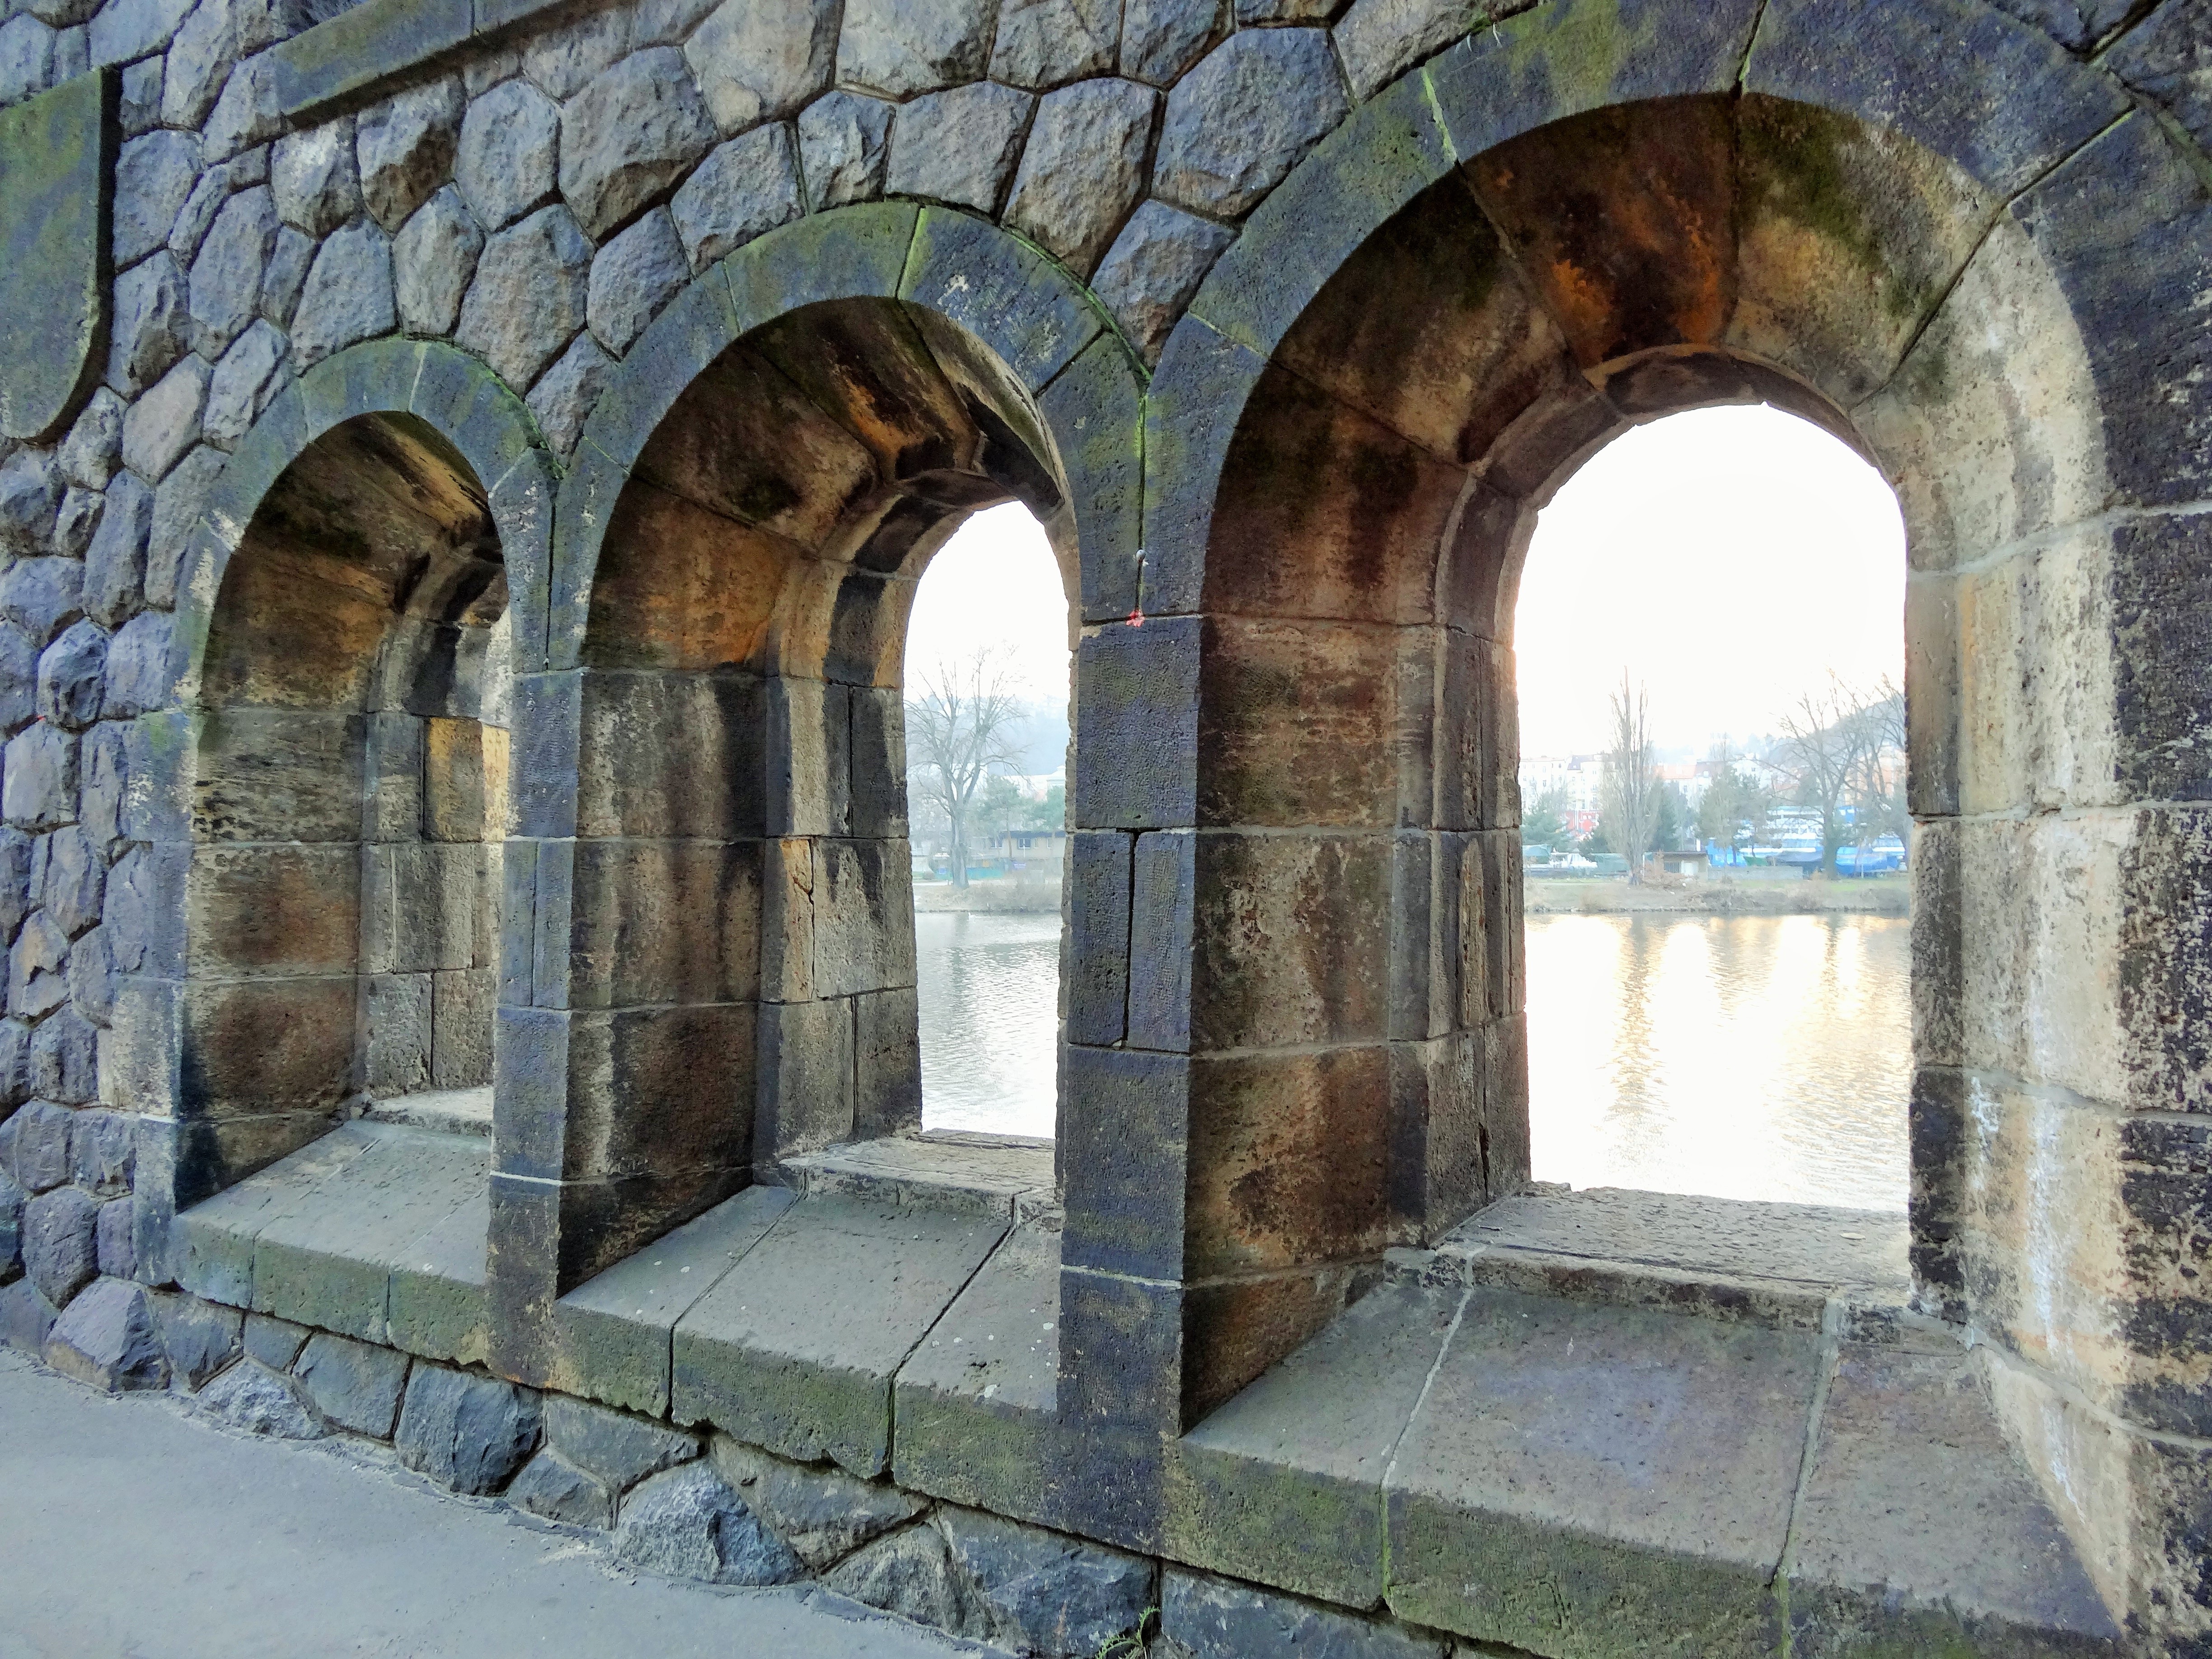
architecture, window, view, building, old, river, europe, arch, castle, landmark, facade, chapel, prague, gothic, place of worship, medieval, ruins, monastery, history, arcade, abbey, republic, czech, rep, ancient history